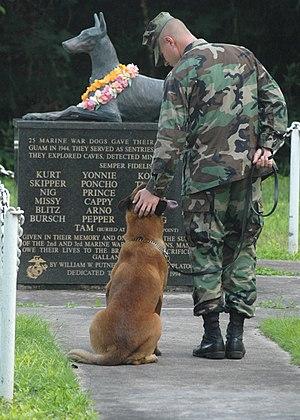
Les animaux de guerre correspondent à des espèces animales qui ont été ou sont utilisées par les hommes en temps de guerre.
Le Dobermann ou Dobermann Pinscher est une race de chien créée vers 1870, tirant son nom du créateur de la race, Karl Friedrich Louis Dobermann. À l'origine, il était principalement utilisé comme chien de garde et chien policier pour sa capacité offensive, son allure fière et décidée, ainsi que son fort caractère. Cela l'a fait considérer comme un chien féroce doté d'une agressivité incontrôlable. Actuellement il est devenu chien de compagnie pour sa loyauté envers son maître et sa famille qu'il voudra protéger contre tout danger.